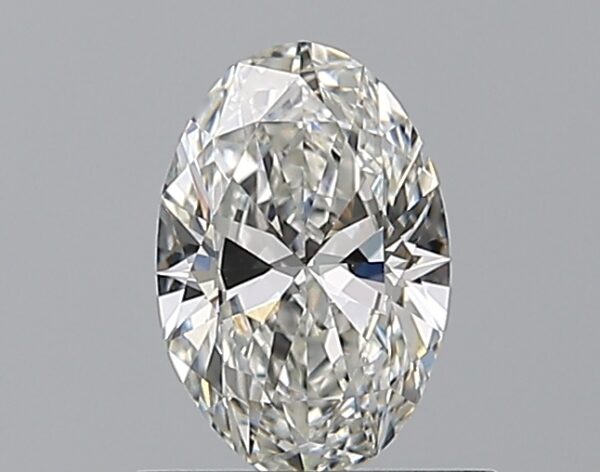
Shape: oval
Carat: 0.6
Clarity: VVS1
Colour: G
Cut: EX
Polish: EX
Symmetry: VG
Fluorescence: N
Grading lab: GIA
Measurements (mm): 7.15 x 4.73 x 2.79